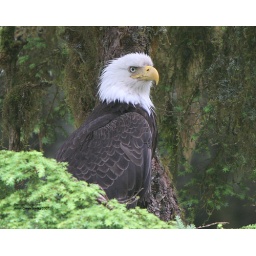
Eagle perched in a Mountain Hemlock tree at Anan Creek at the height of the pink salmon run